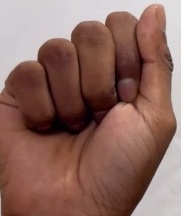
ASL sign: A